Kanwat

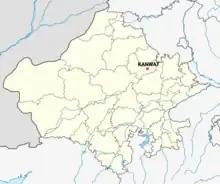
Kanwat

Kanwat is a village in Khandela tehsil of Sikar district in Rajasthan. As per the Population Census 2011, there are 1,357 families residing in Kanwat. The total population of Kanwat is 7,903 out of which 4,100 are males and 3,803 are females.